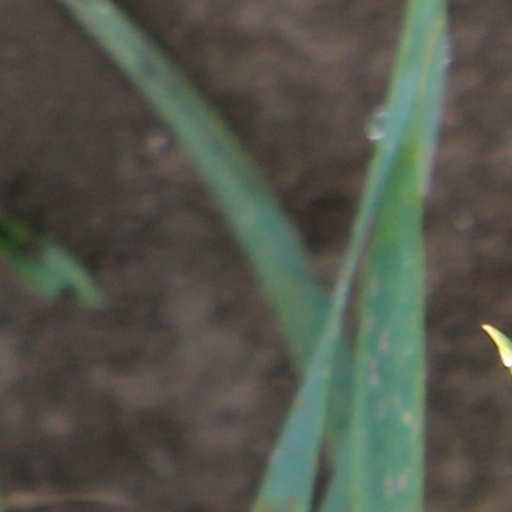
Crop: wheat